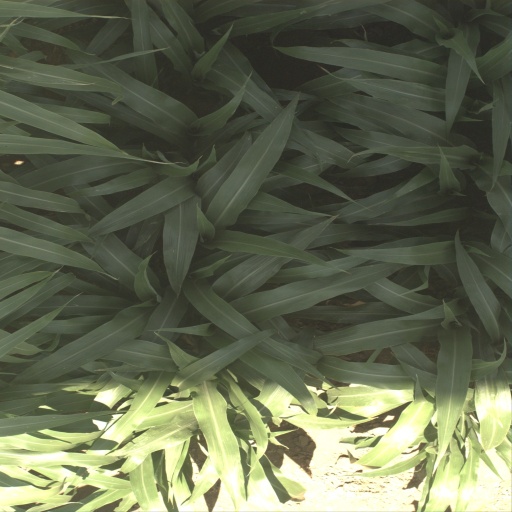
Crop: sorghum